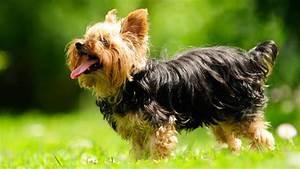
dog